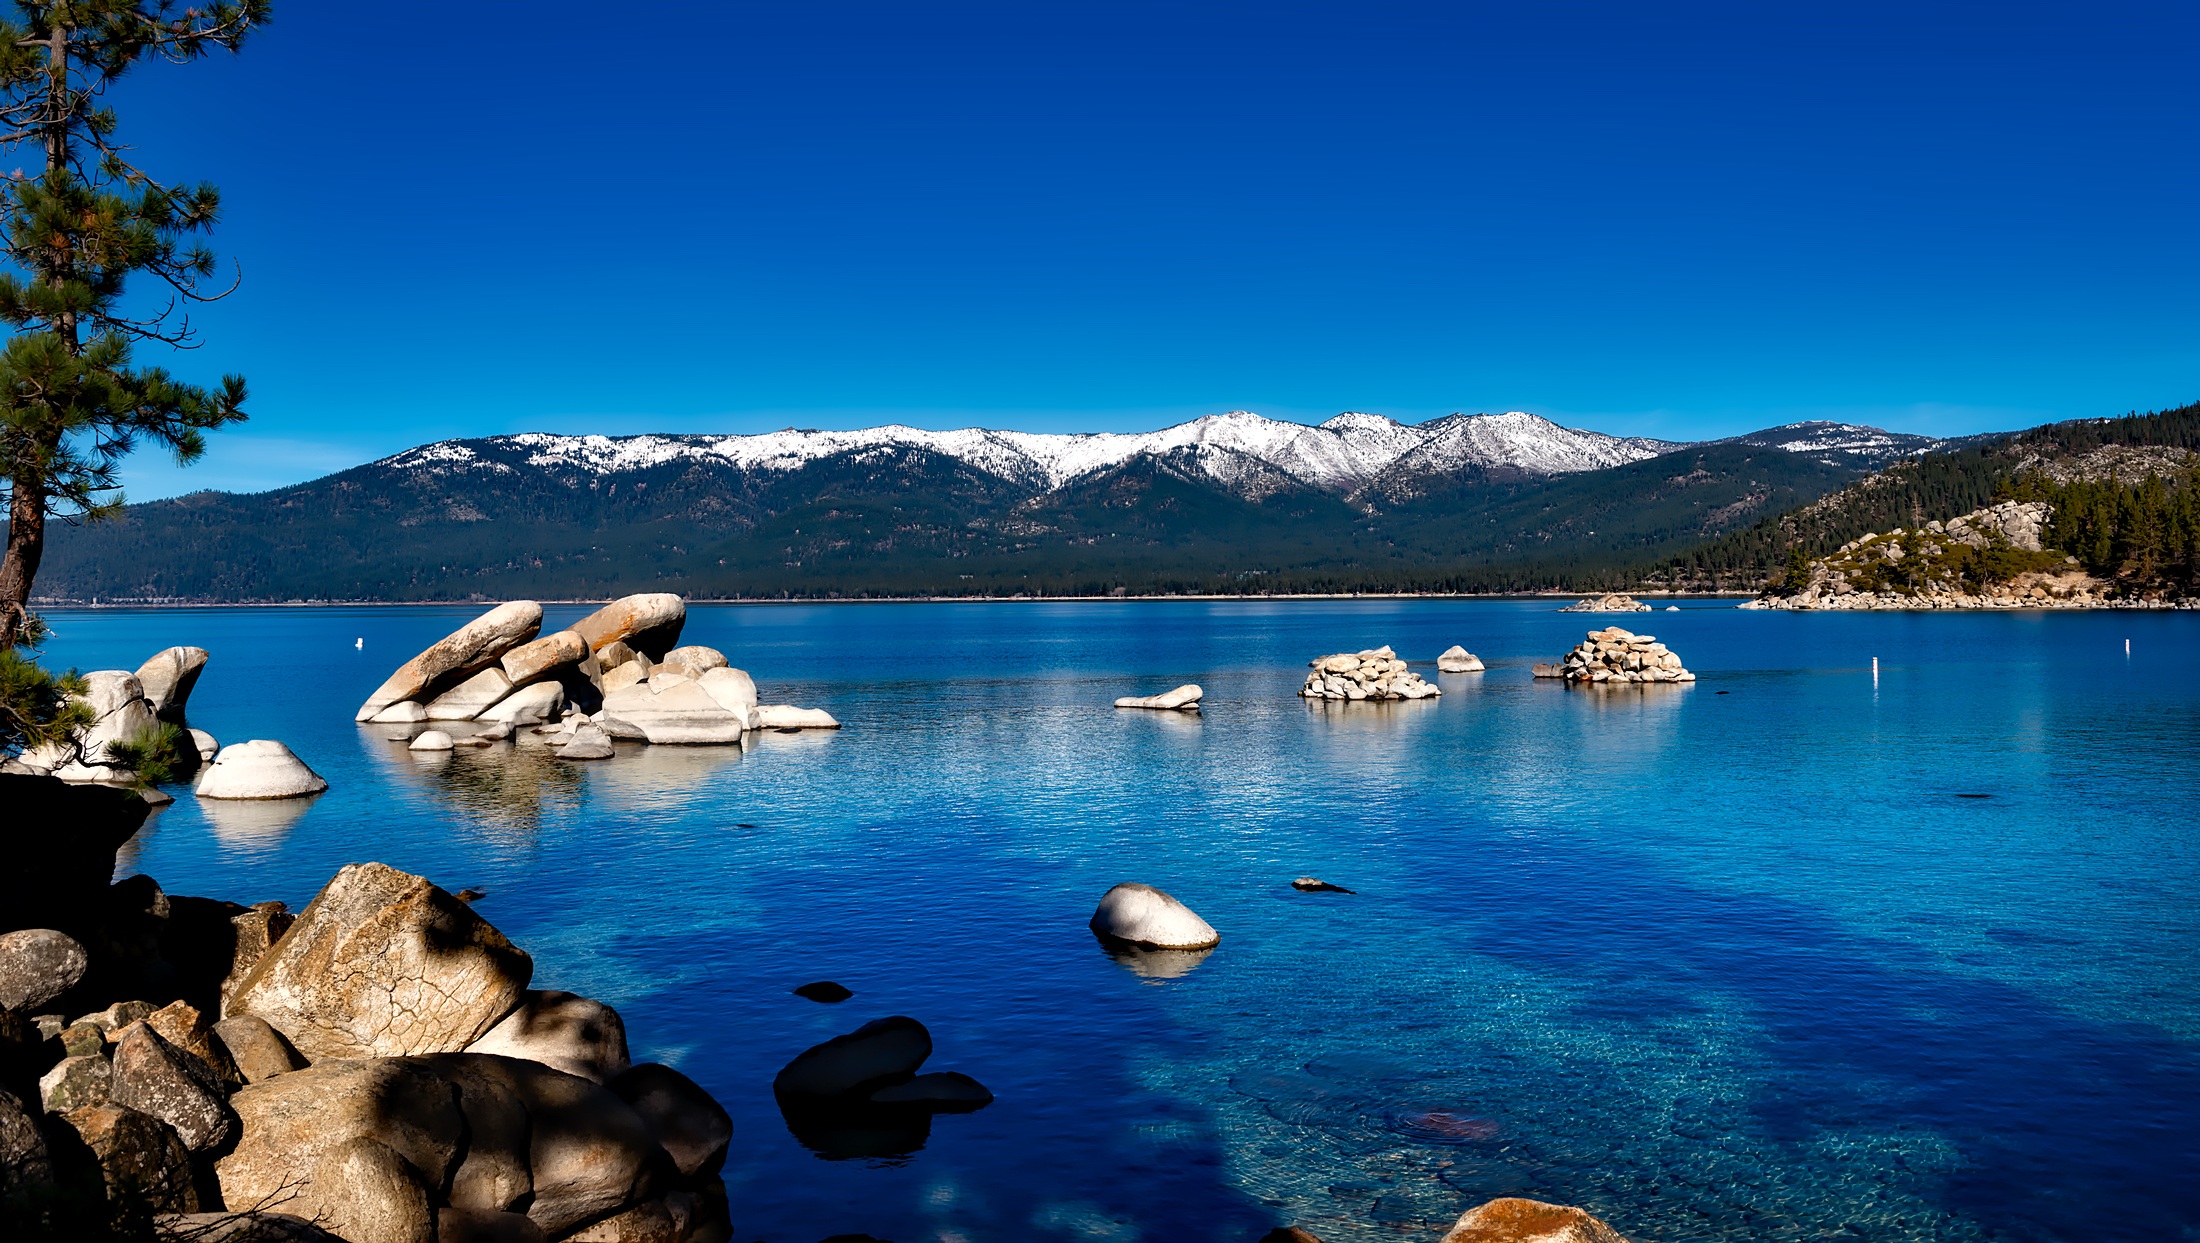
landscape, sea, water, nature, forest, mountain, shore, lake, panorama, vacation, clear, reflection, scenic, peaceful, usa, holiday, lagoon, serene, bay, california, body of water, rocks, woods, hdr, lake tahoe